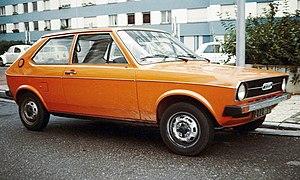
Claus Luthe était un designer automobile Allemand. Il a conçu des modèles importants pour les constructeurs allemand NSU et BMW et est considéré comme l'un des plus grands designers automobile du XXᵉ siècle.